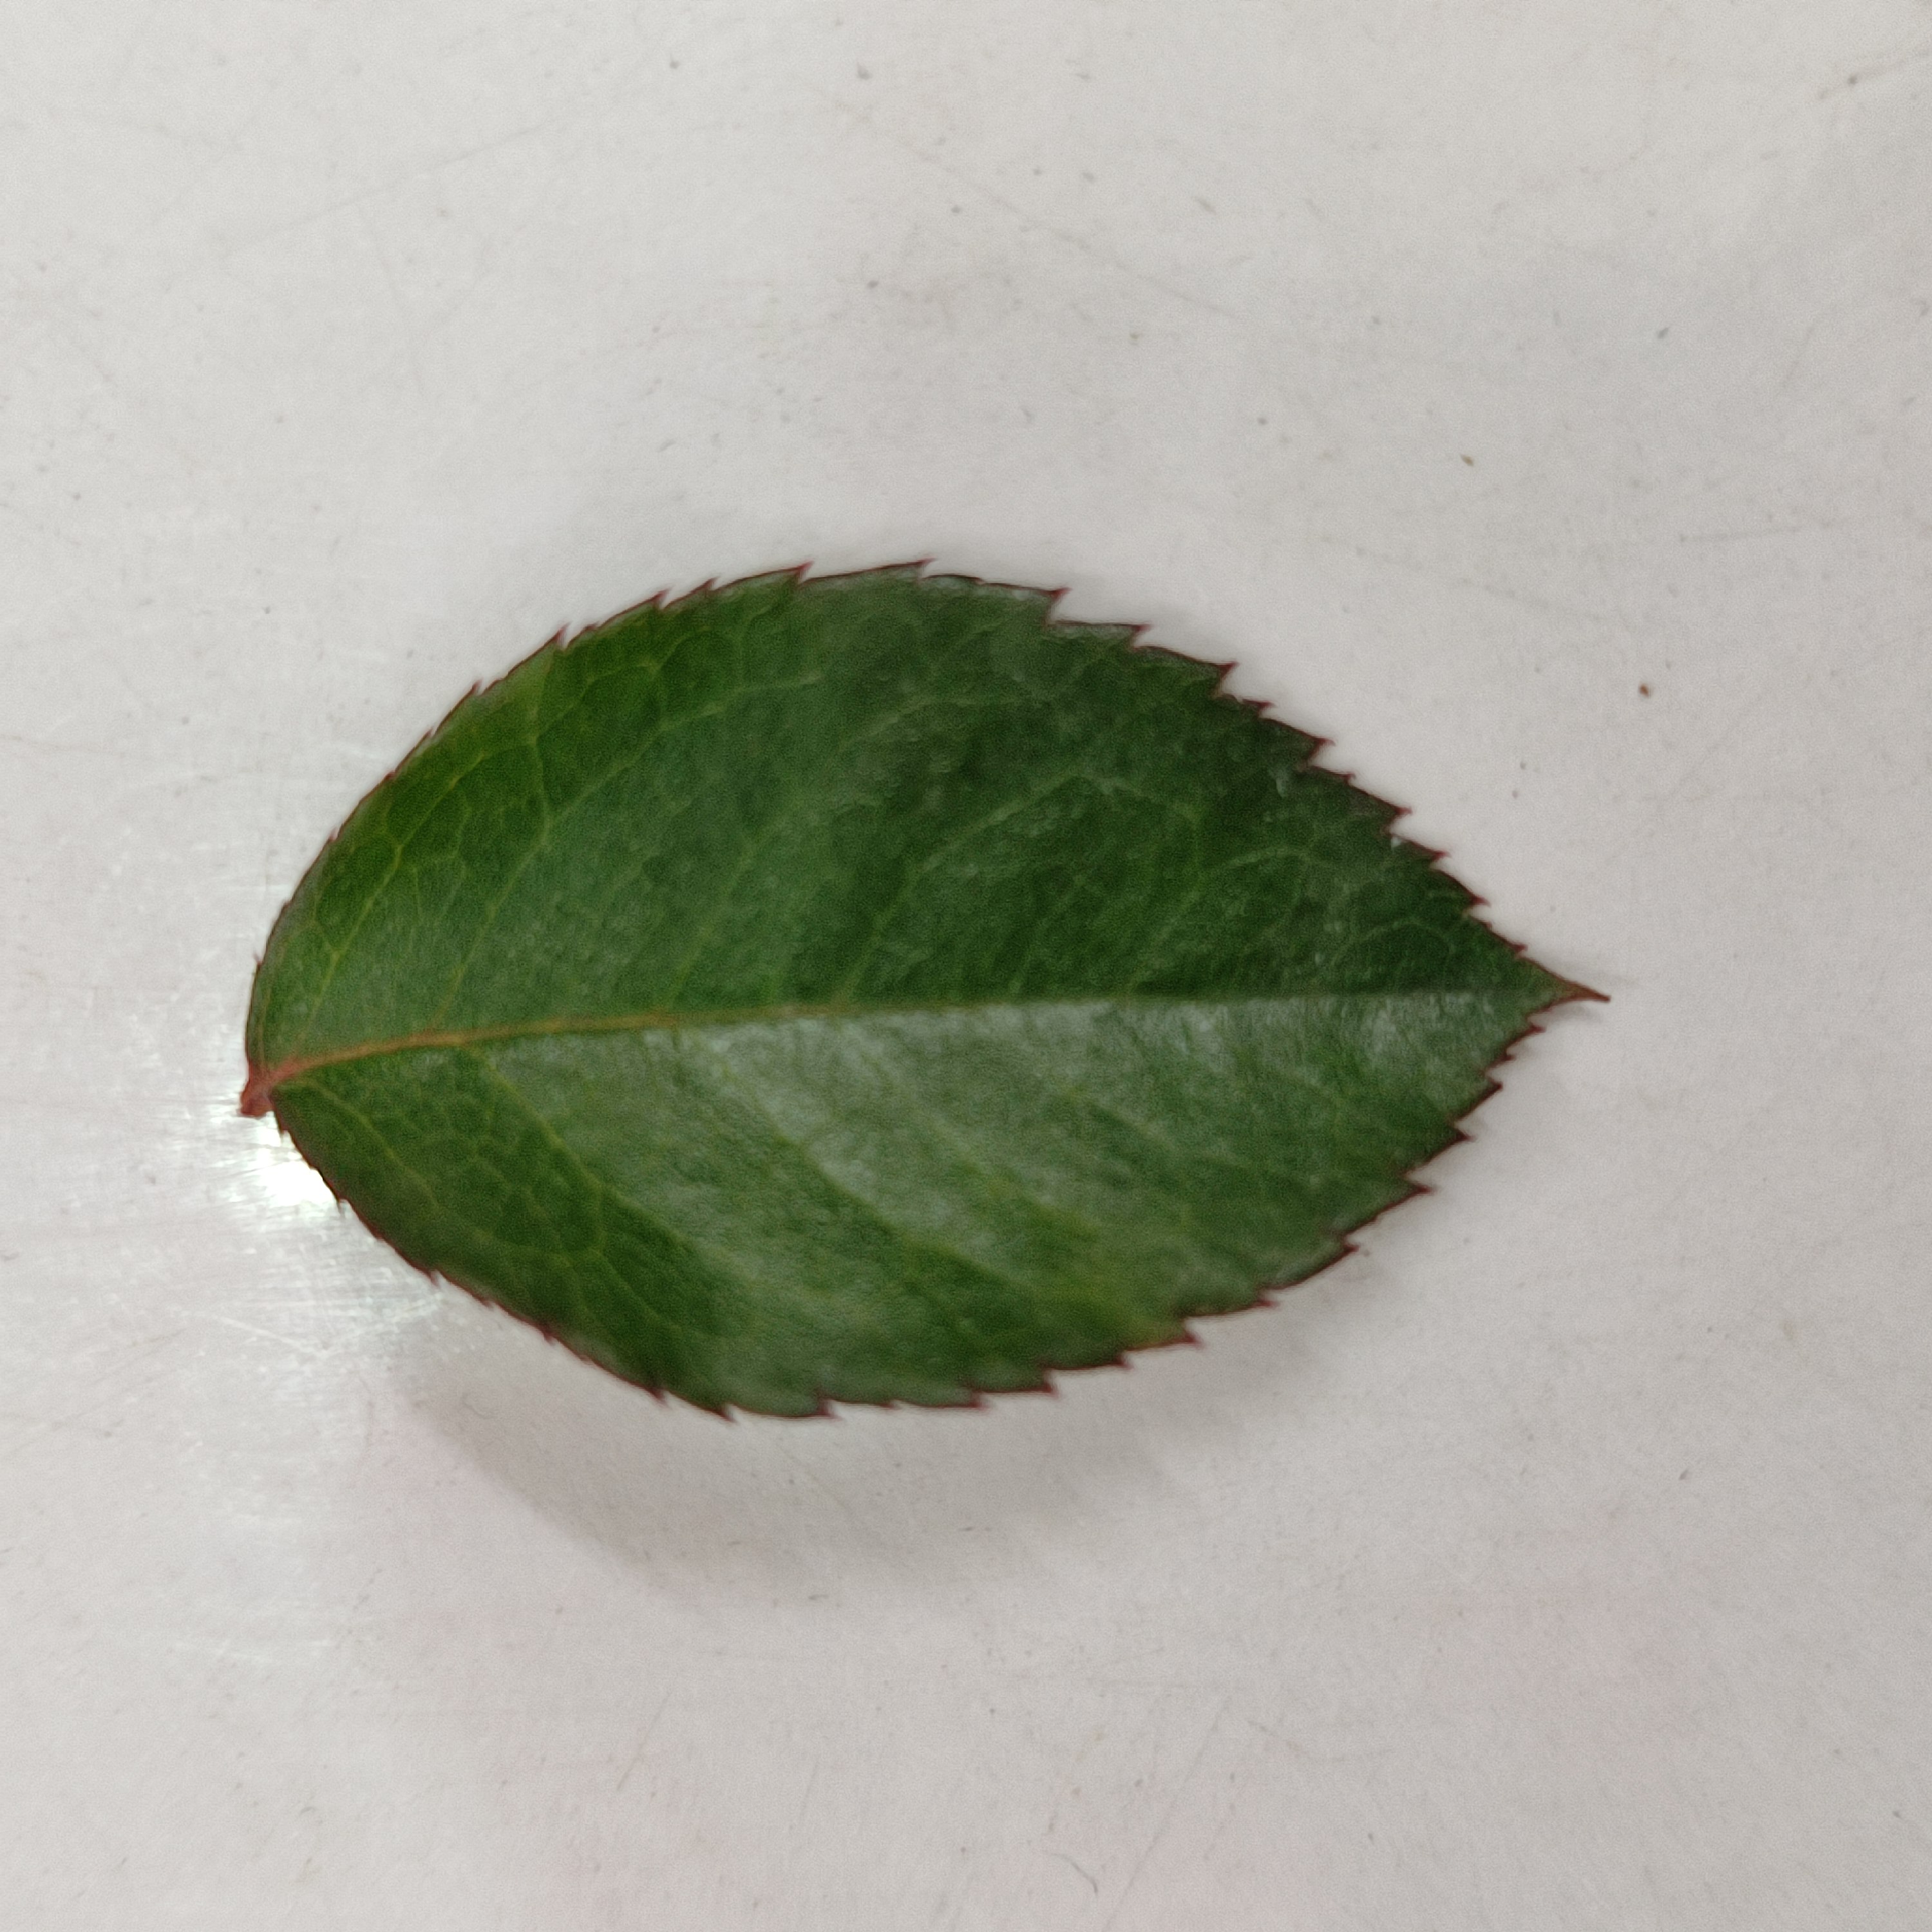
Label: Healthy Leaf